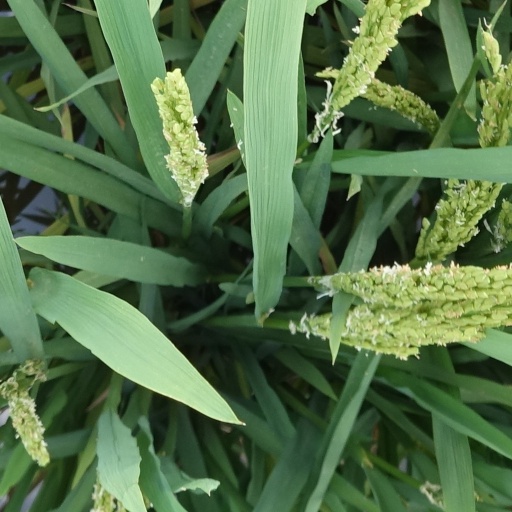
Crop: rice